Love's Last Shift

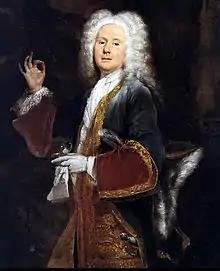
Colley Cibber depicted in the role of Lord Foppington in John Vanbrugh's "The Relapse", the sequel to "Love's Last Shift"

Love's Last Shift, or The Fool in Fashion is an English Restoration comedy by Colley Cibber from 1696. The play is regarded as an early herald of a shift in audience tastes away from the intellectualism and sexual frankness of Restoration comedy and towards the conservative certainties and gender role backlash of sentimental comedy. It is often described as "opportunistic" (Hume), containing as it does something for everybody: daring Restoration comedy sex scenes, sentimental reconciliations, and broad farce.